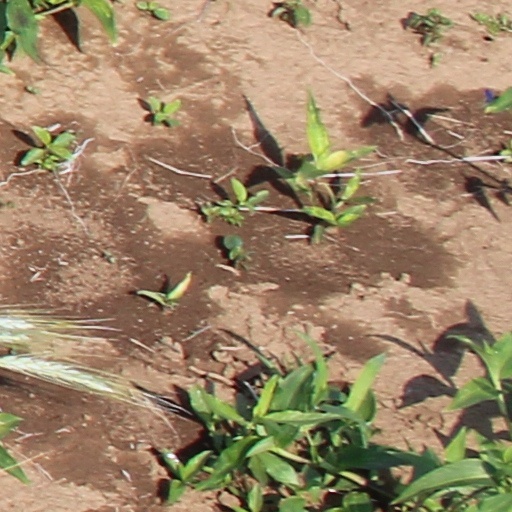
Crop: wheat